Vesicovaginal fistula

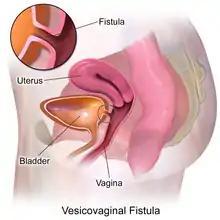

Vesicovaginal fistula (VVF) is a subtype of female urogenital fistula (UGF).